Douglas A-4 Skyhawk

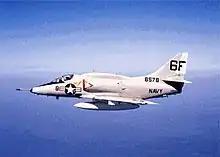
Naval Reserve A-4L of VA-203

A flight of four A-4 Skyhawks were deployed to East Timor for counter-insurgency operations in a six months combat tour between 1985–1986. During the deployment, they were based at Baucau Airport. The Skyhawks were mostly armed with 500 lbs (230 kg) Mark 82 bombs. On 2 November 1987, the Indonesian Air Force launched a long-range strike mission against targets in East Timor using the Skyhawks. A flight of five A-4s, each armed with six 500 lbs Mark 82 bombs, two LAU-68 rocket pods, and two external fuel tanks, departed Iswahjudi Air Force Base in East Java for two and a half hour flight to East Timor. The flight was supported by a KC-130B Hercules for aerial refueling. The five A-4s attacked 30 designated targets in the Eastern Sector near Baucau, and then landed at Baucau Airport.